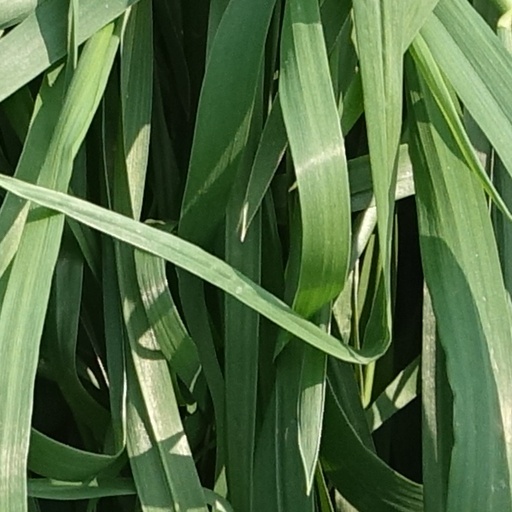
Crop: wheat